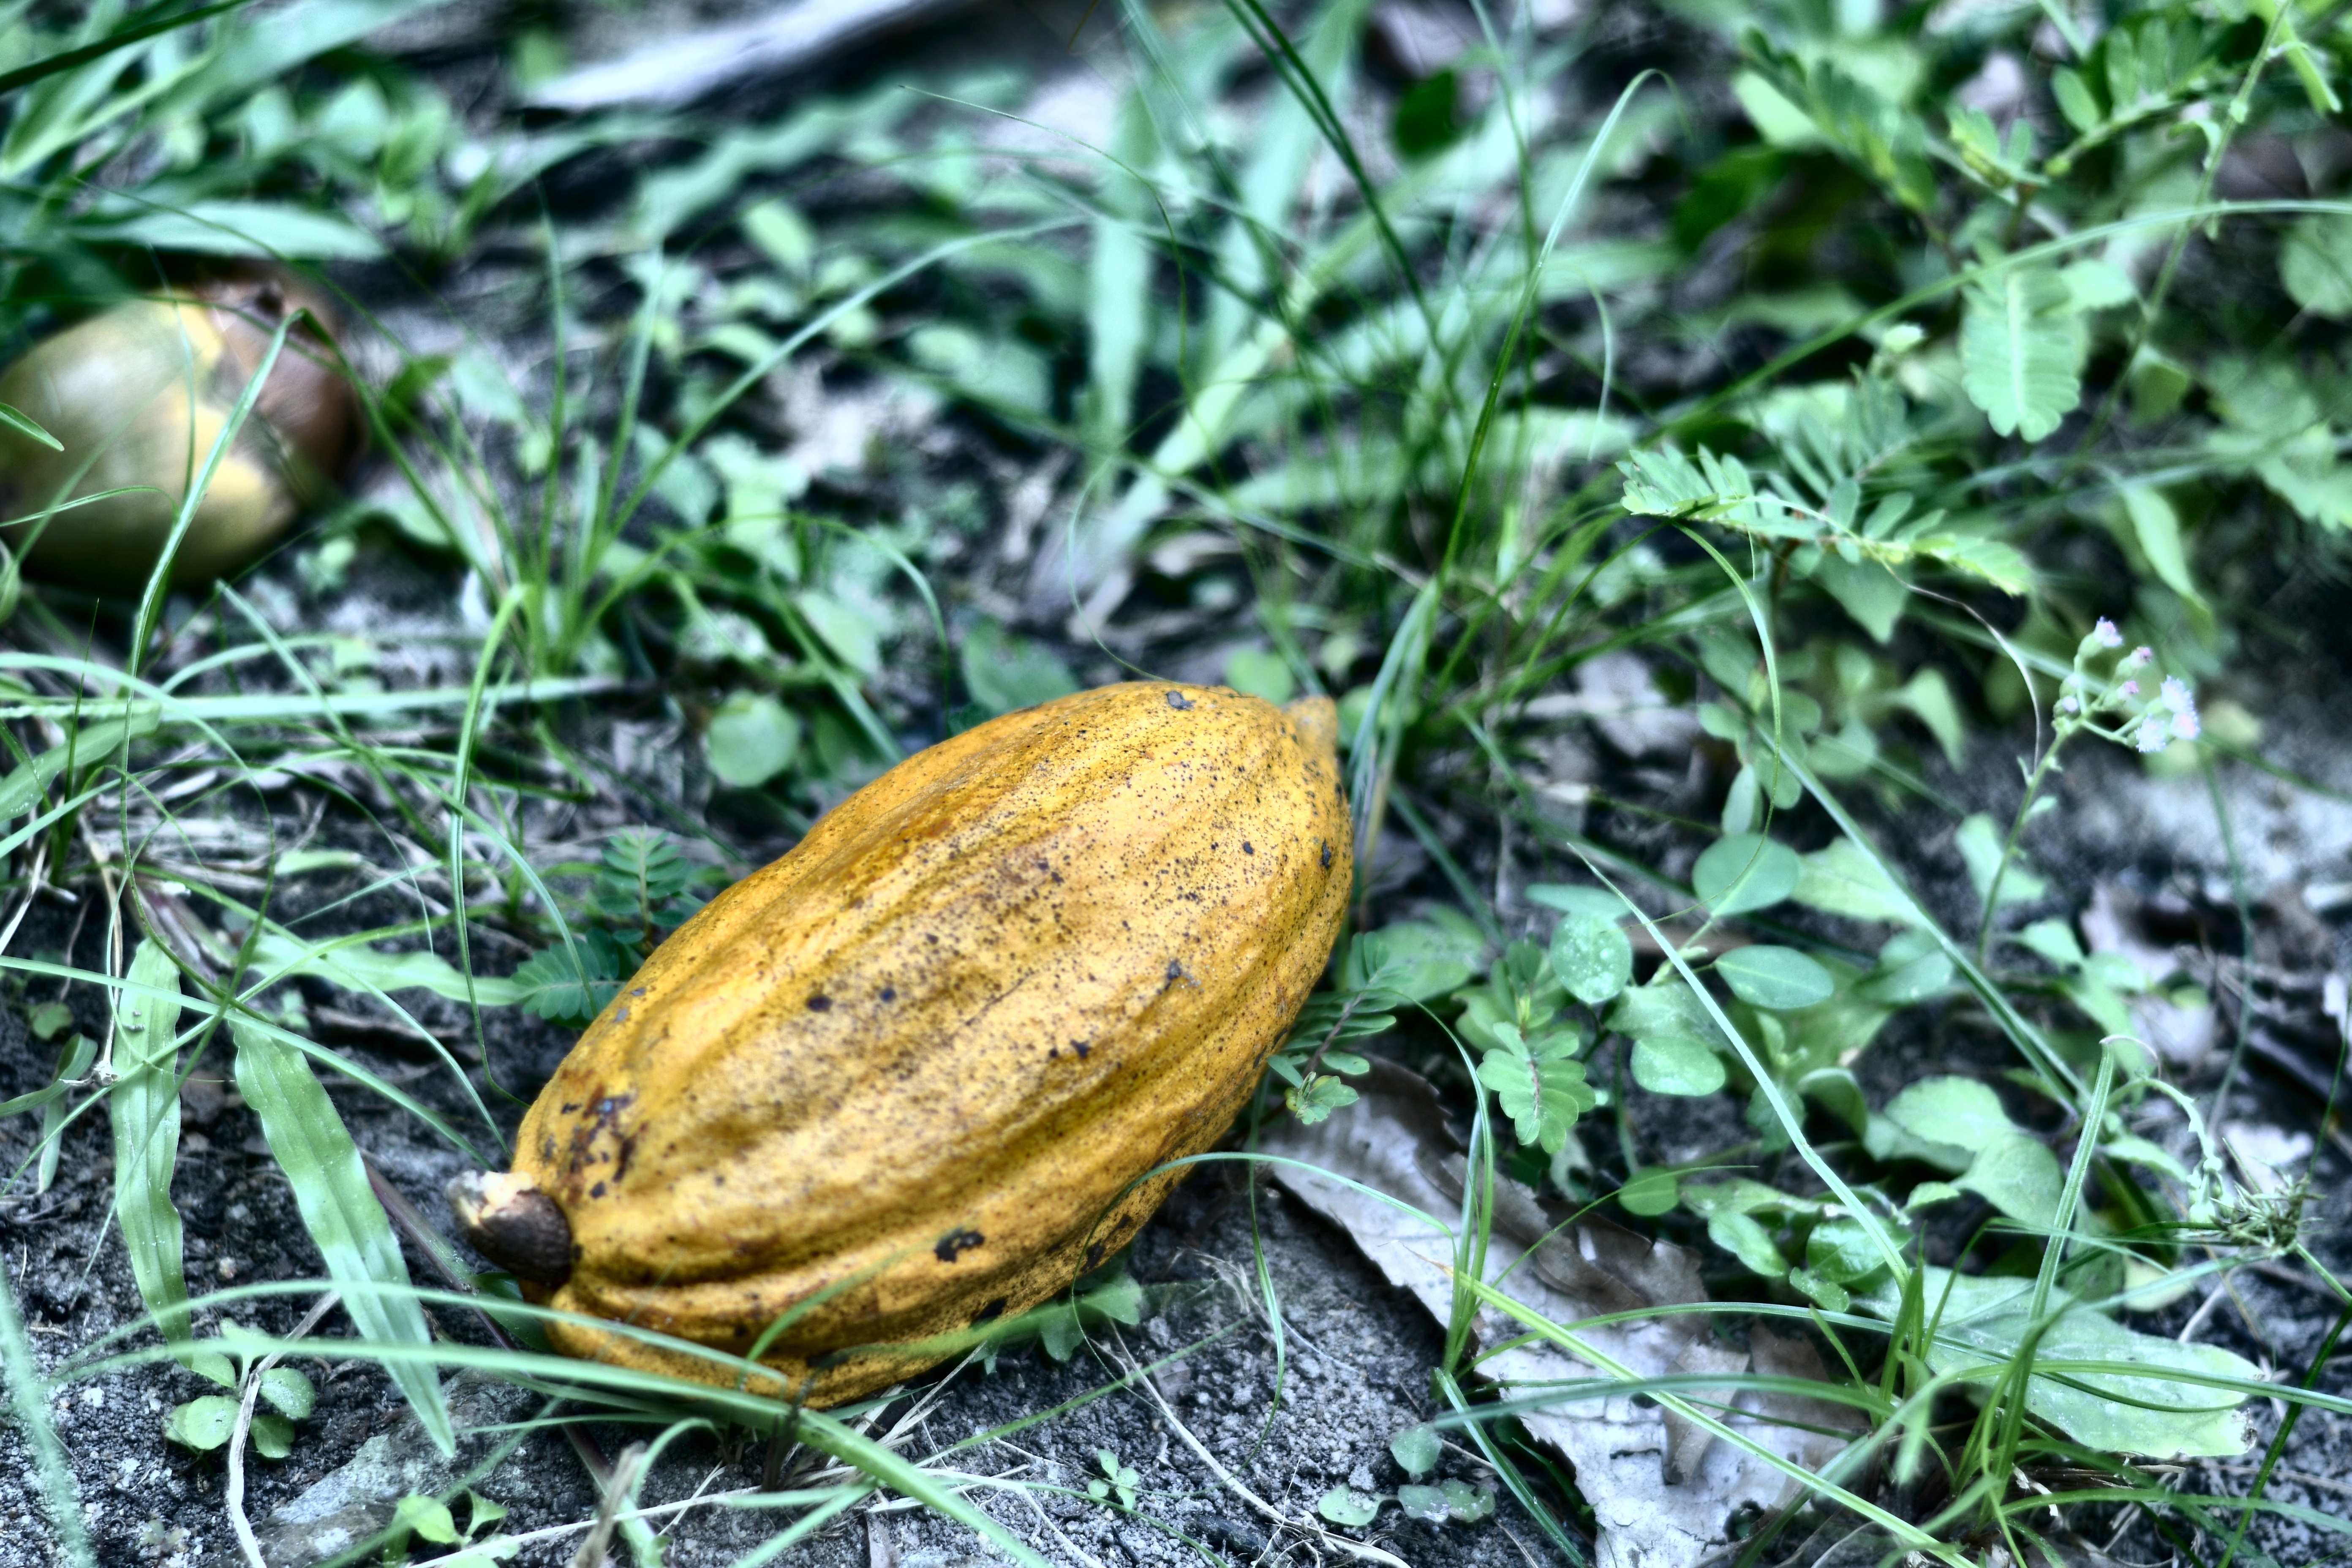
Maturity: mature
Variety: Angoleta